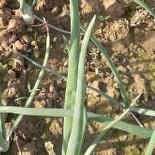
Crop: Onion
Condition: healthy-leaf